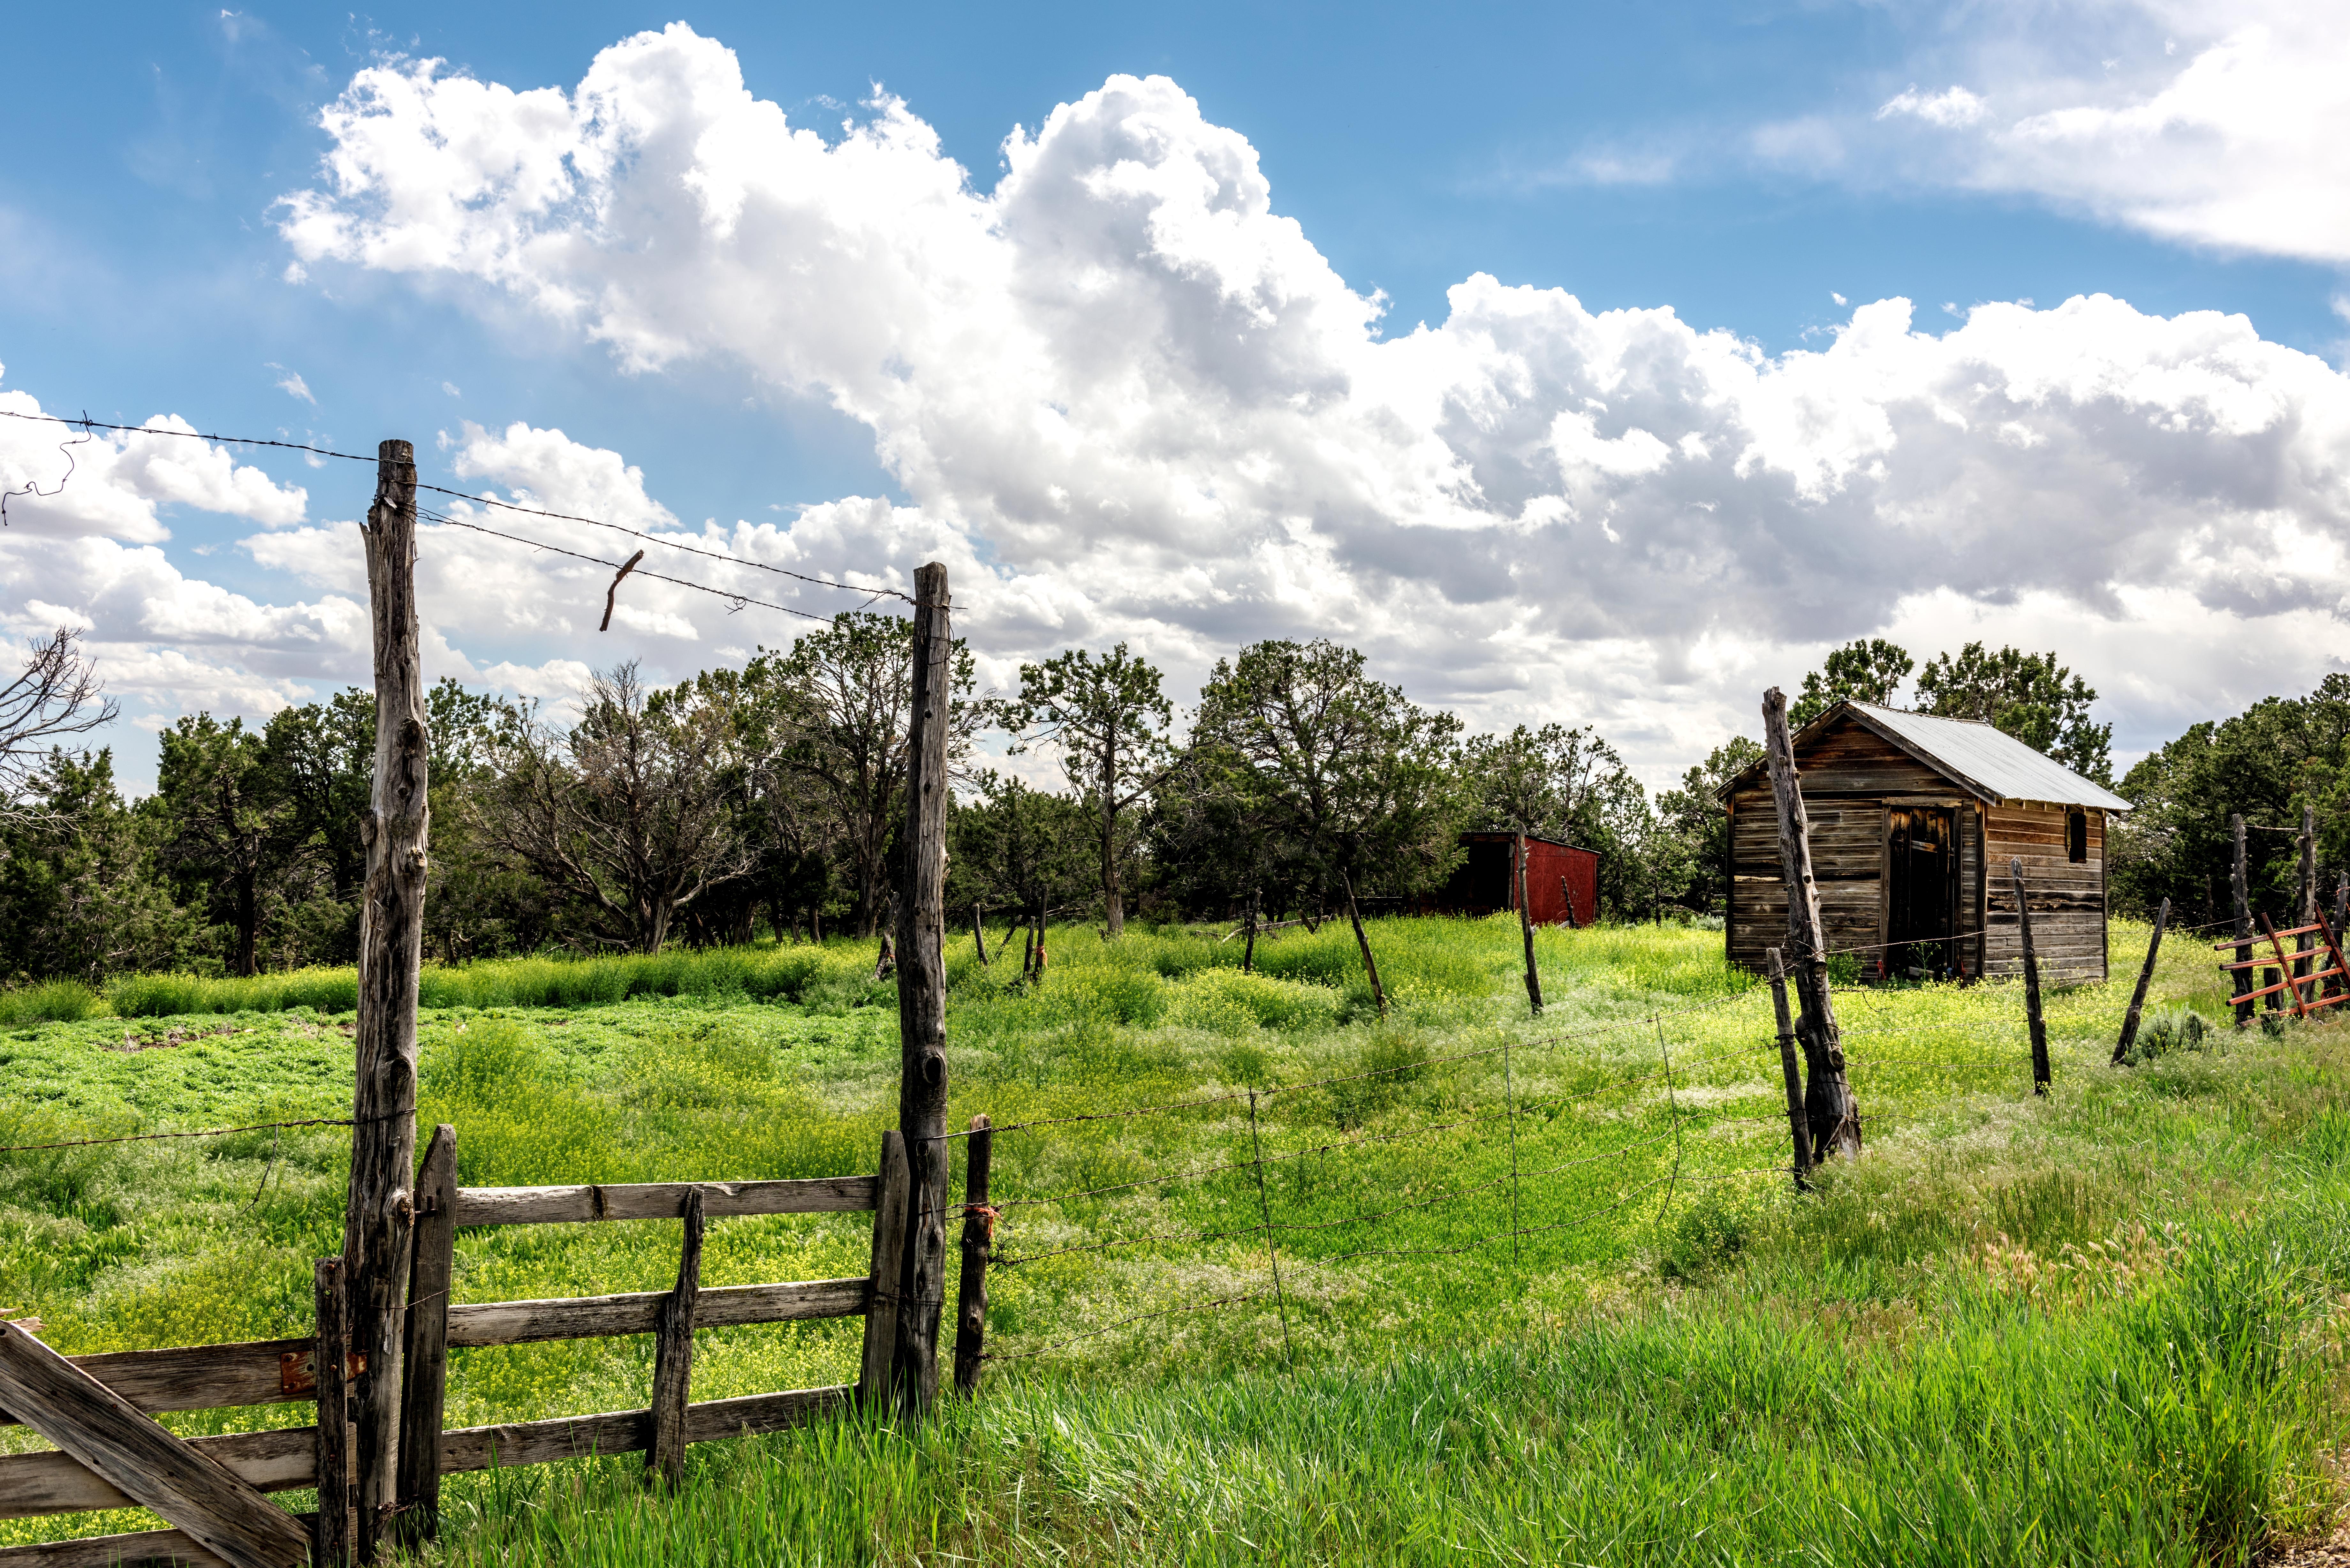
landscape, grass, wood, field, farm, meadow, prairie, old, barn, hut, pasture, ranch, usa, america, scale, agriculture, national park, weathered, united states, colorado, log cabin, leave, north america, break up, real estate, lapsed, rural area, carol m highsmith, ancients national monument, montezuma county